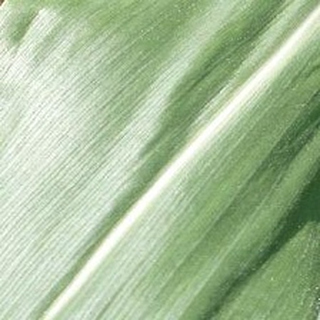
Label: healthy_corn